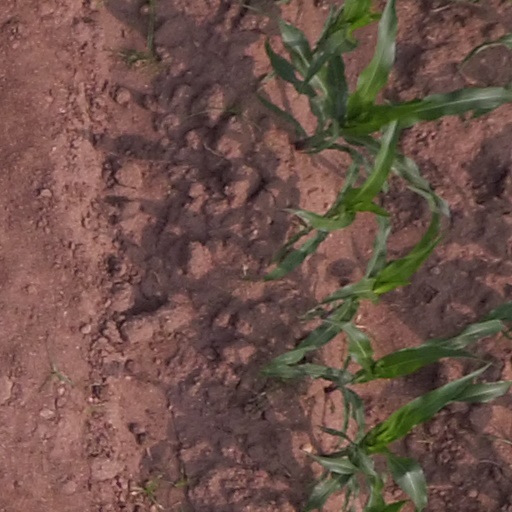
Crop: maize; corn